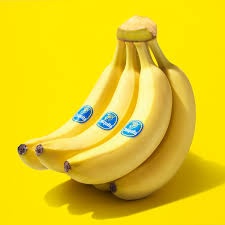
Label: banana